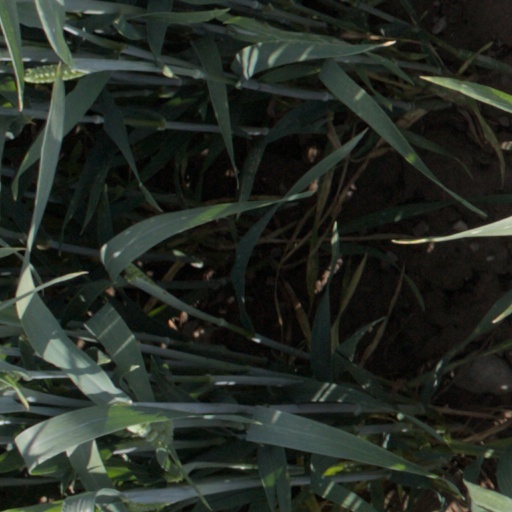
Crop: wheat